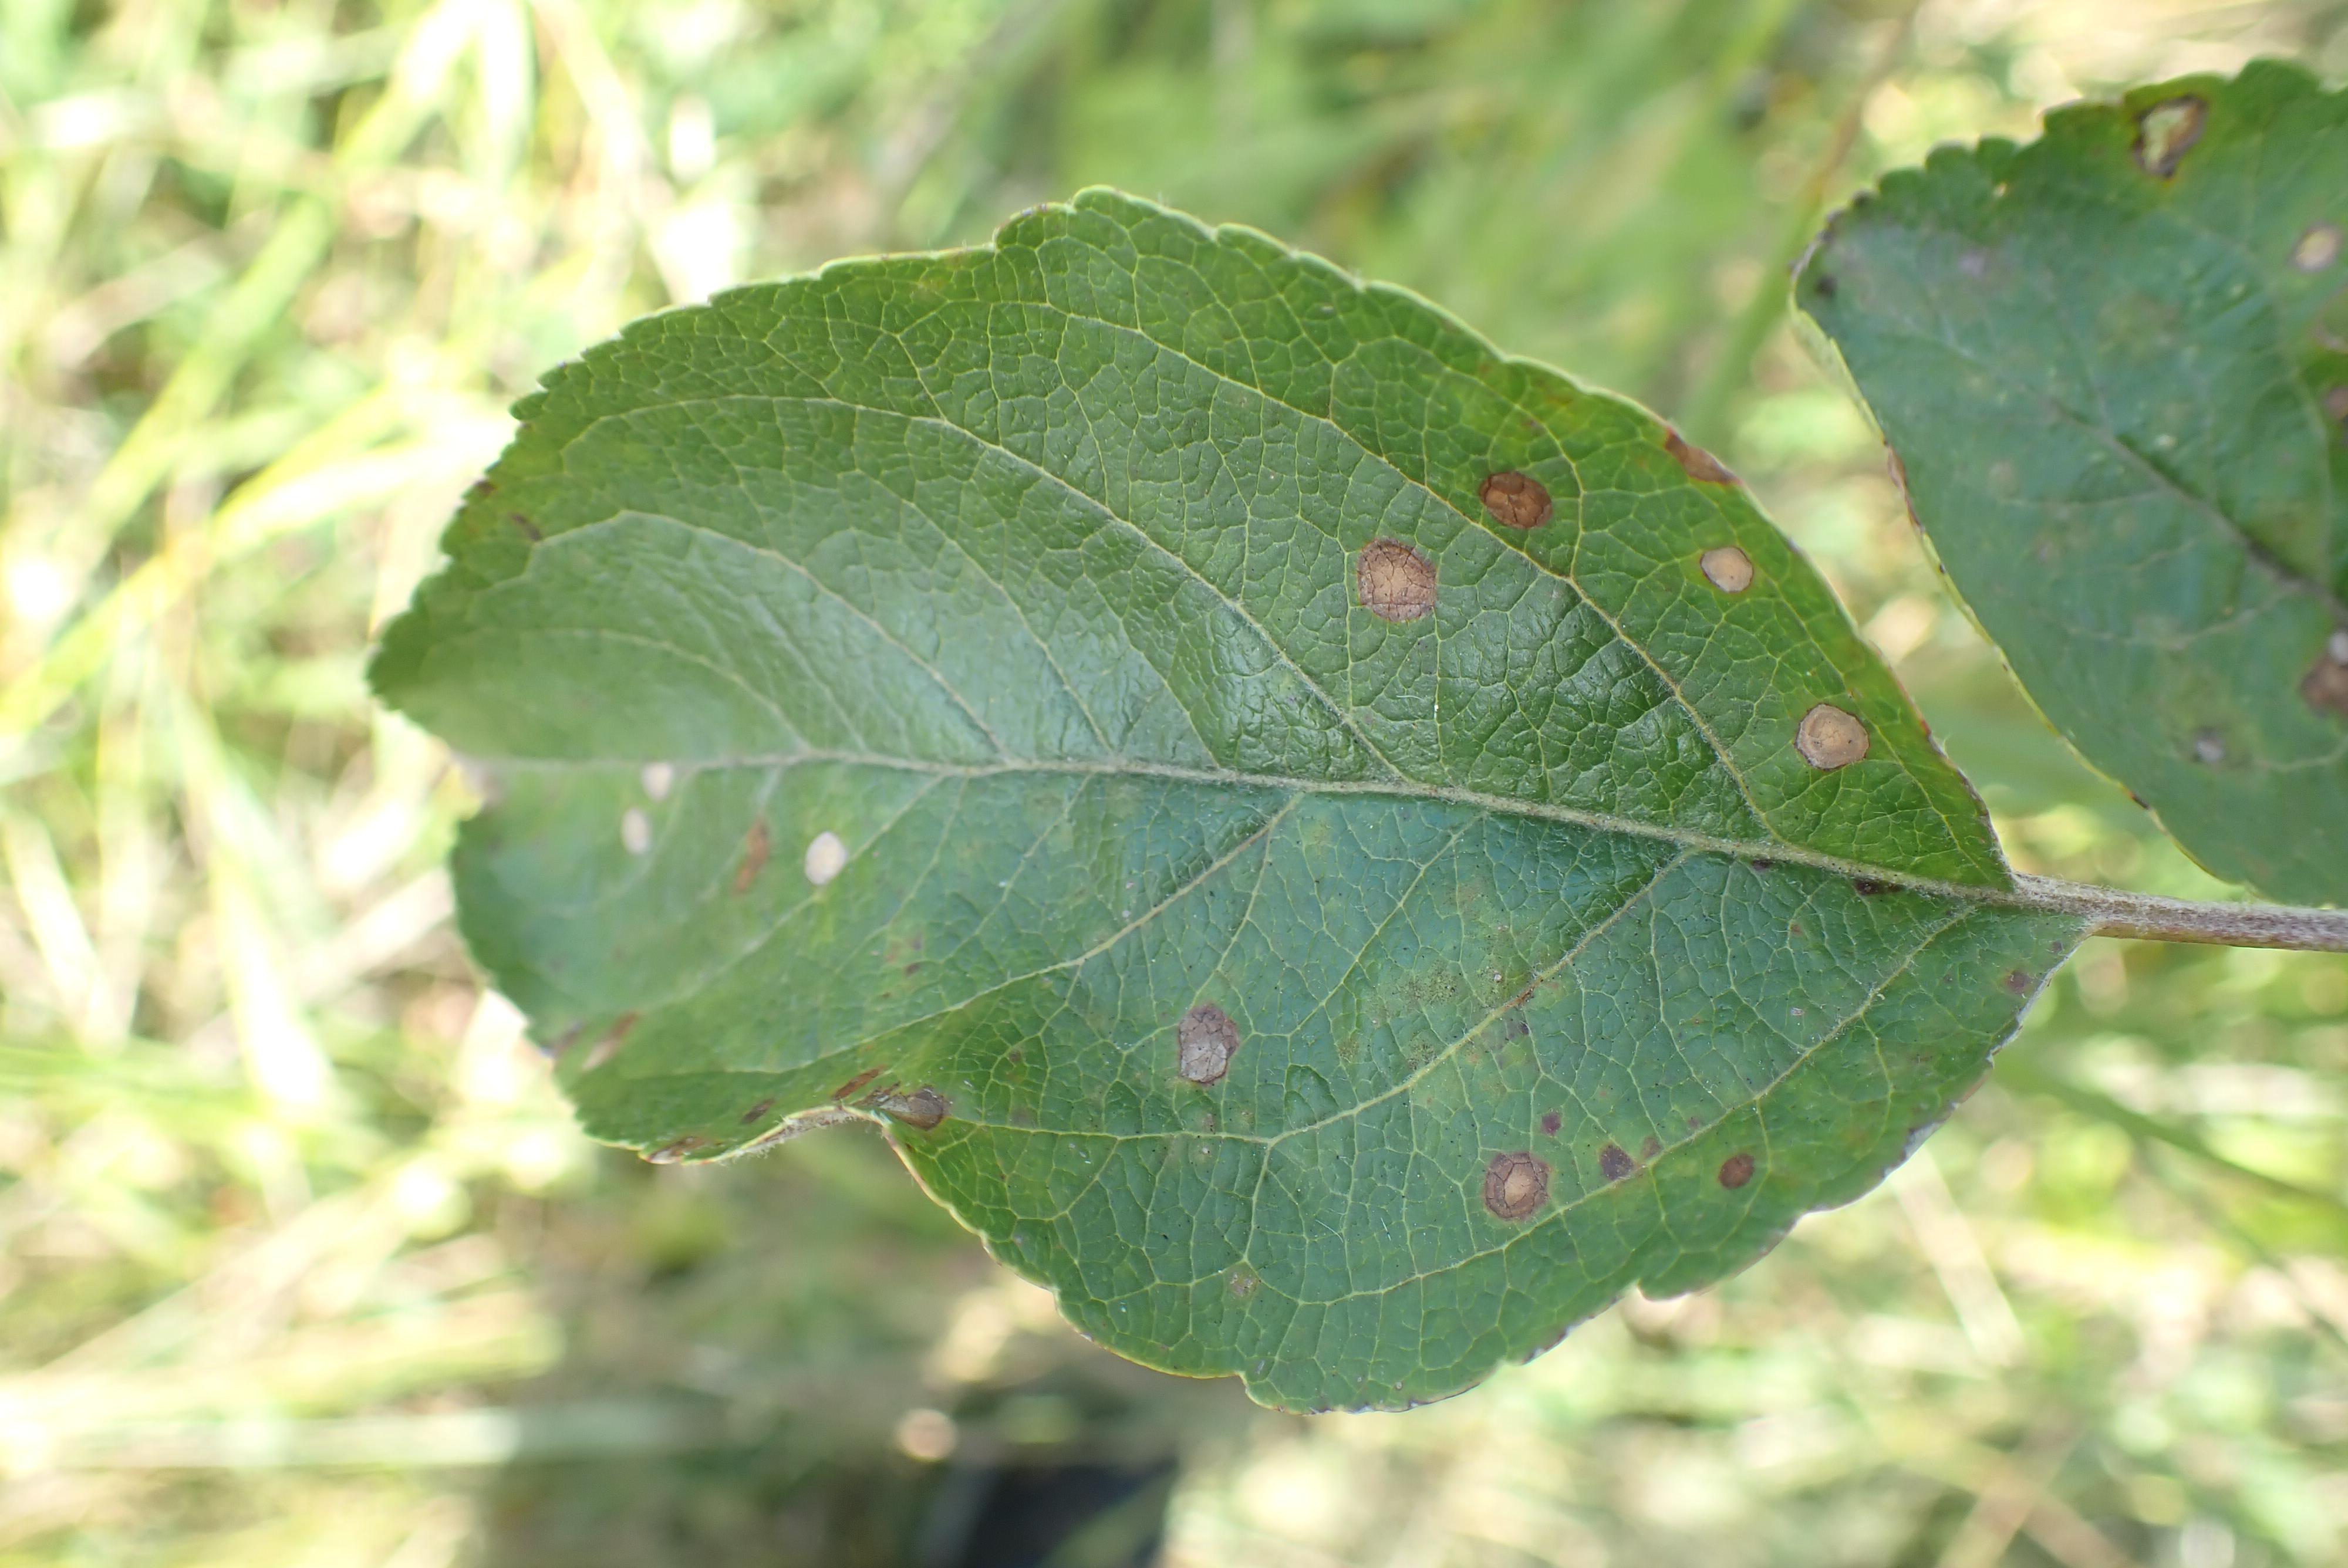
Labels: scab, frog_eye_leaf_spot